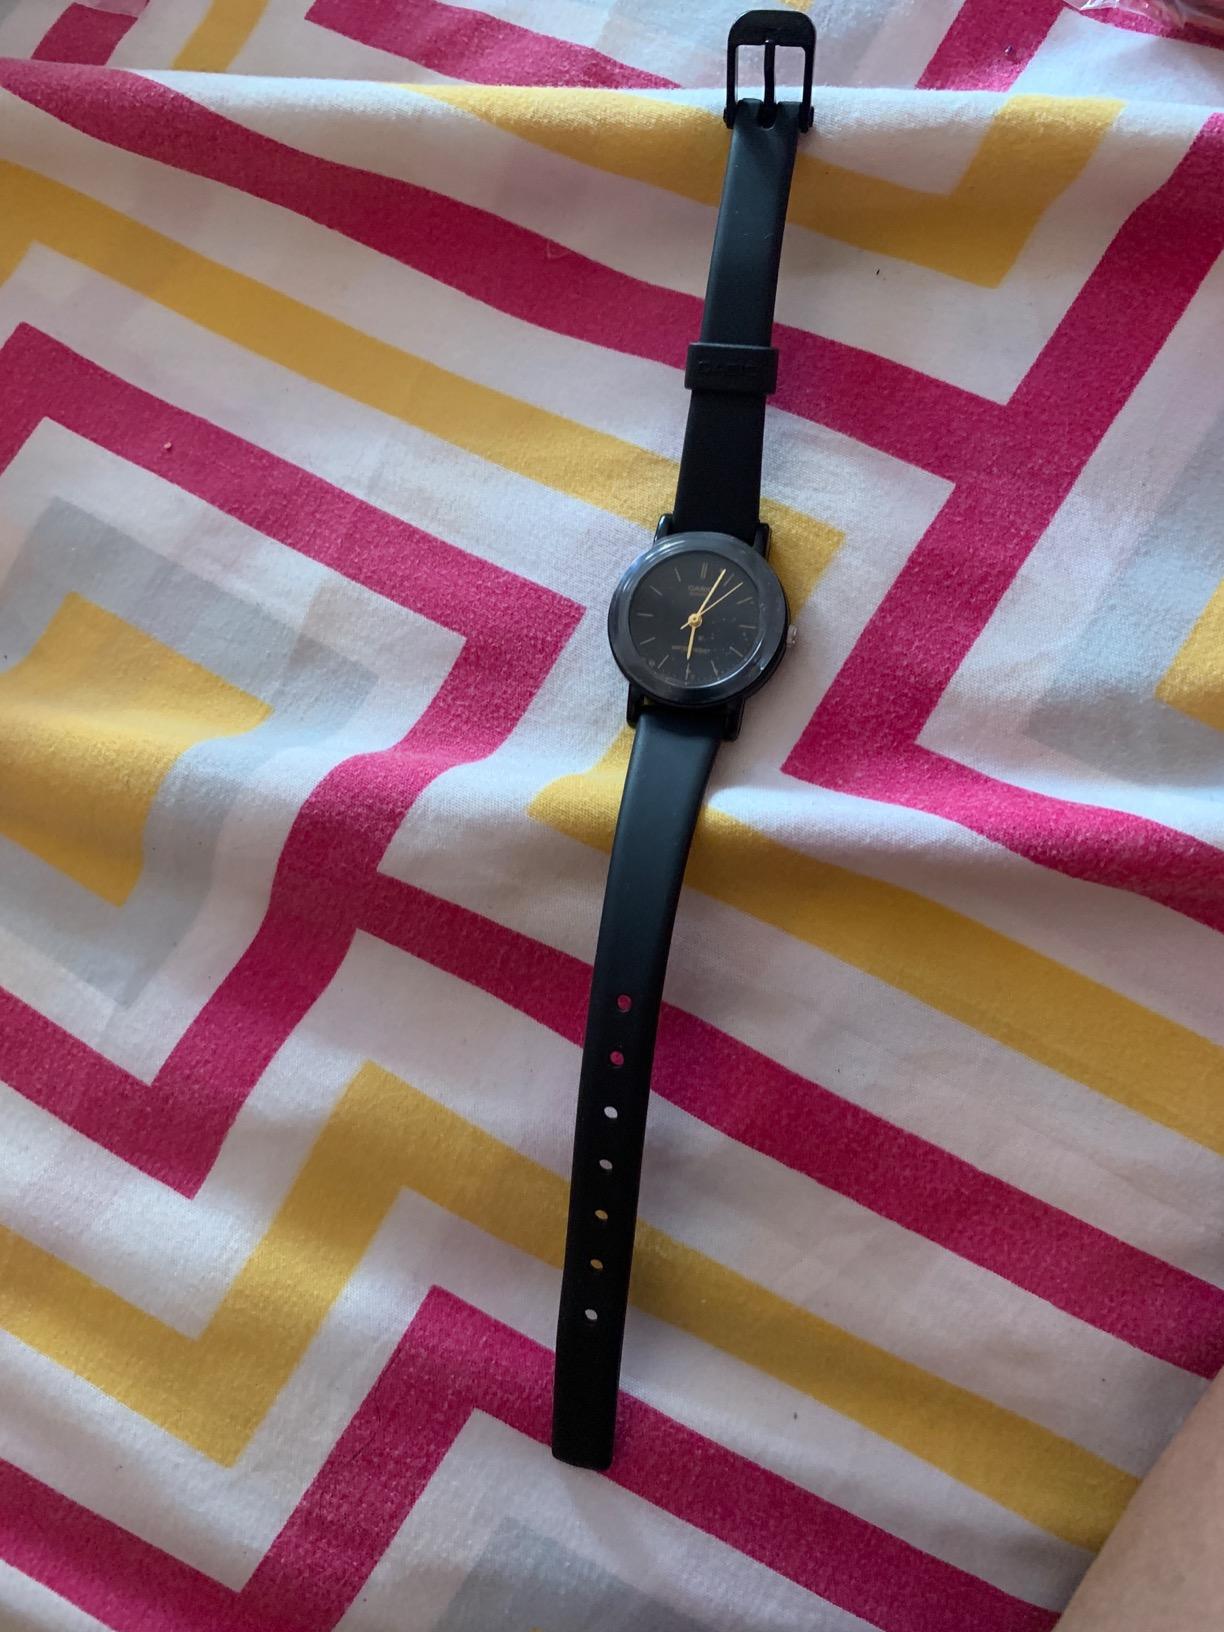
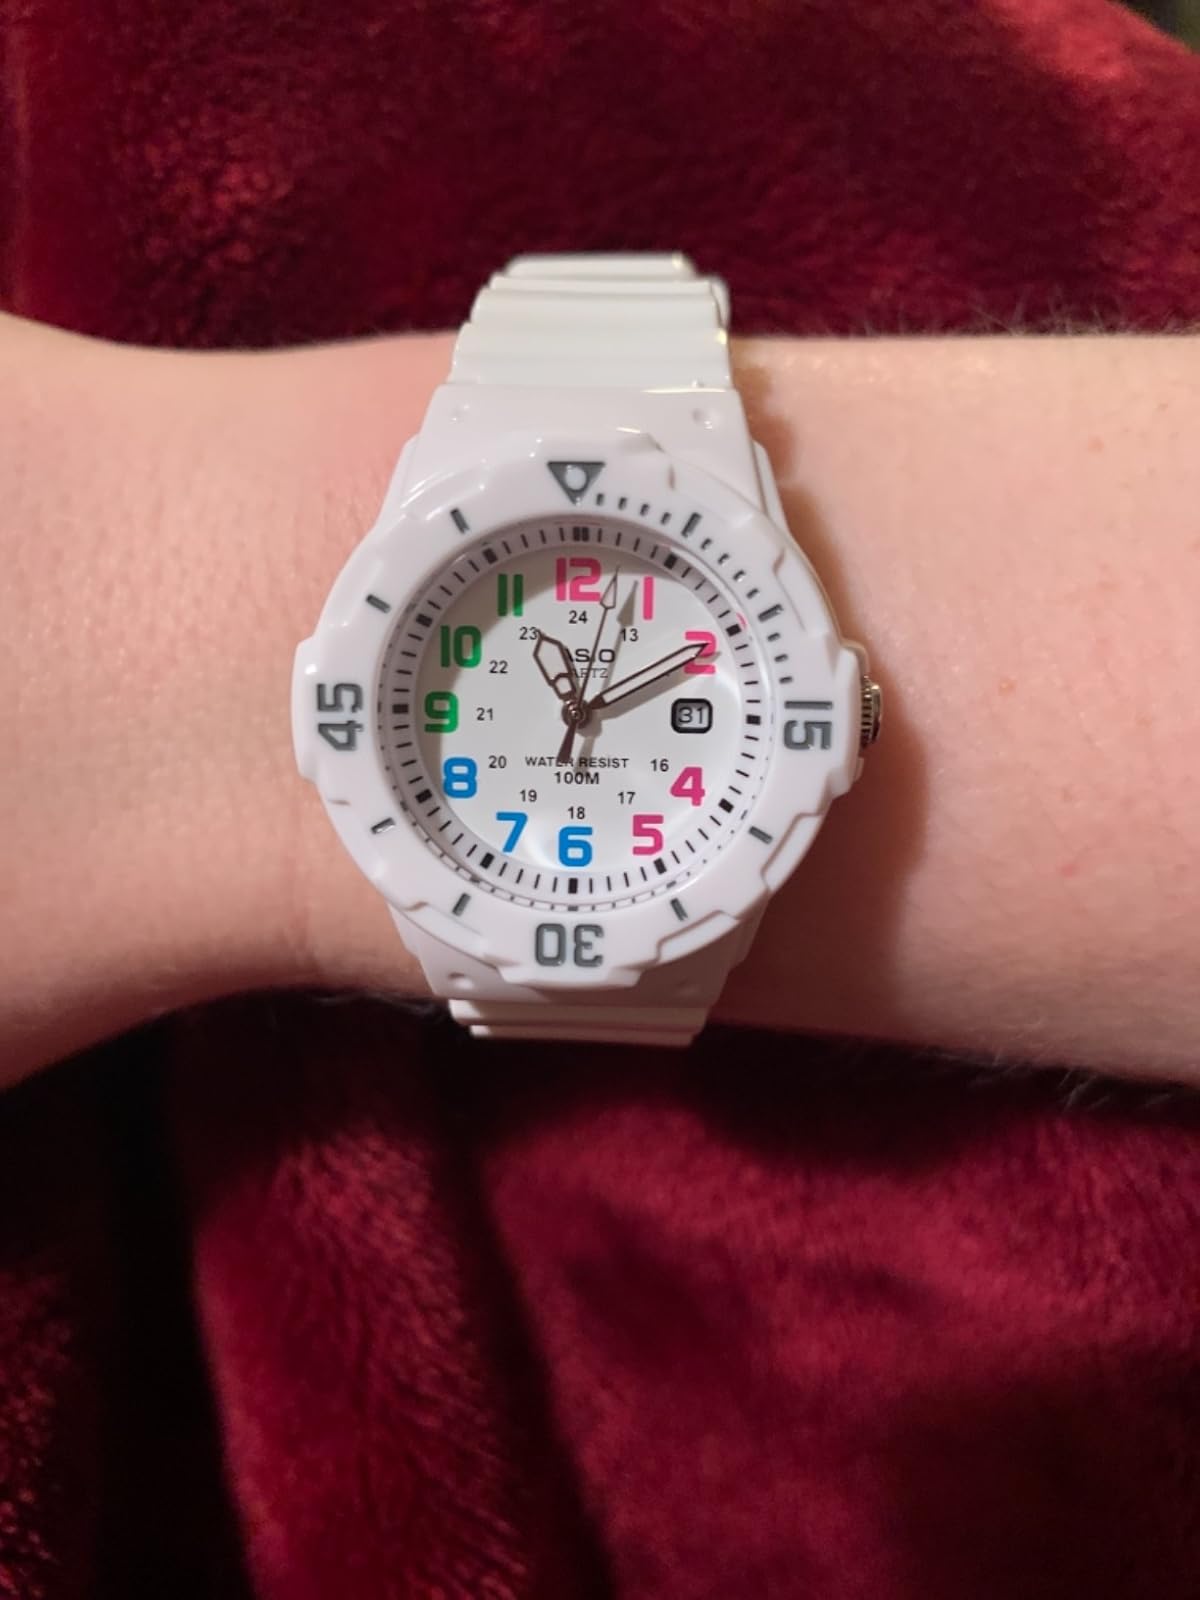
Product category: accessories_watch
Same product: no